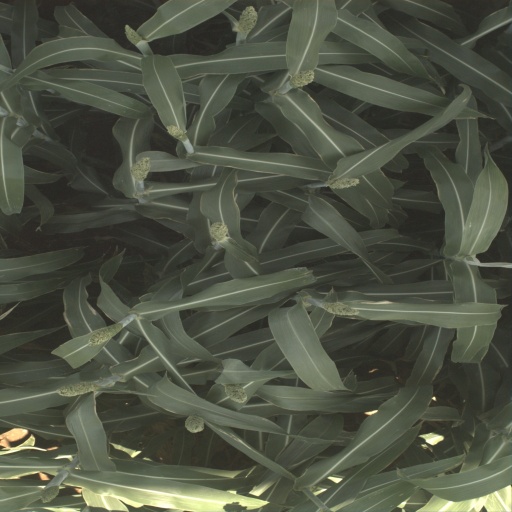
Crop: sorghum